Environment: lab
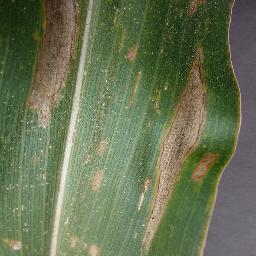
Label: northern_corn_leaf_blight